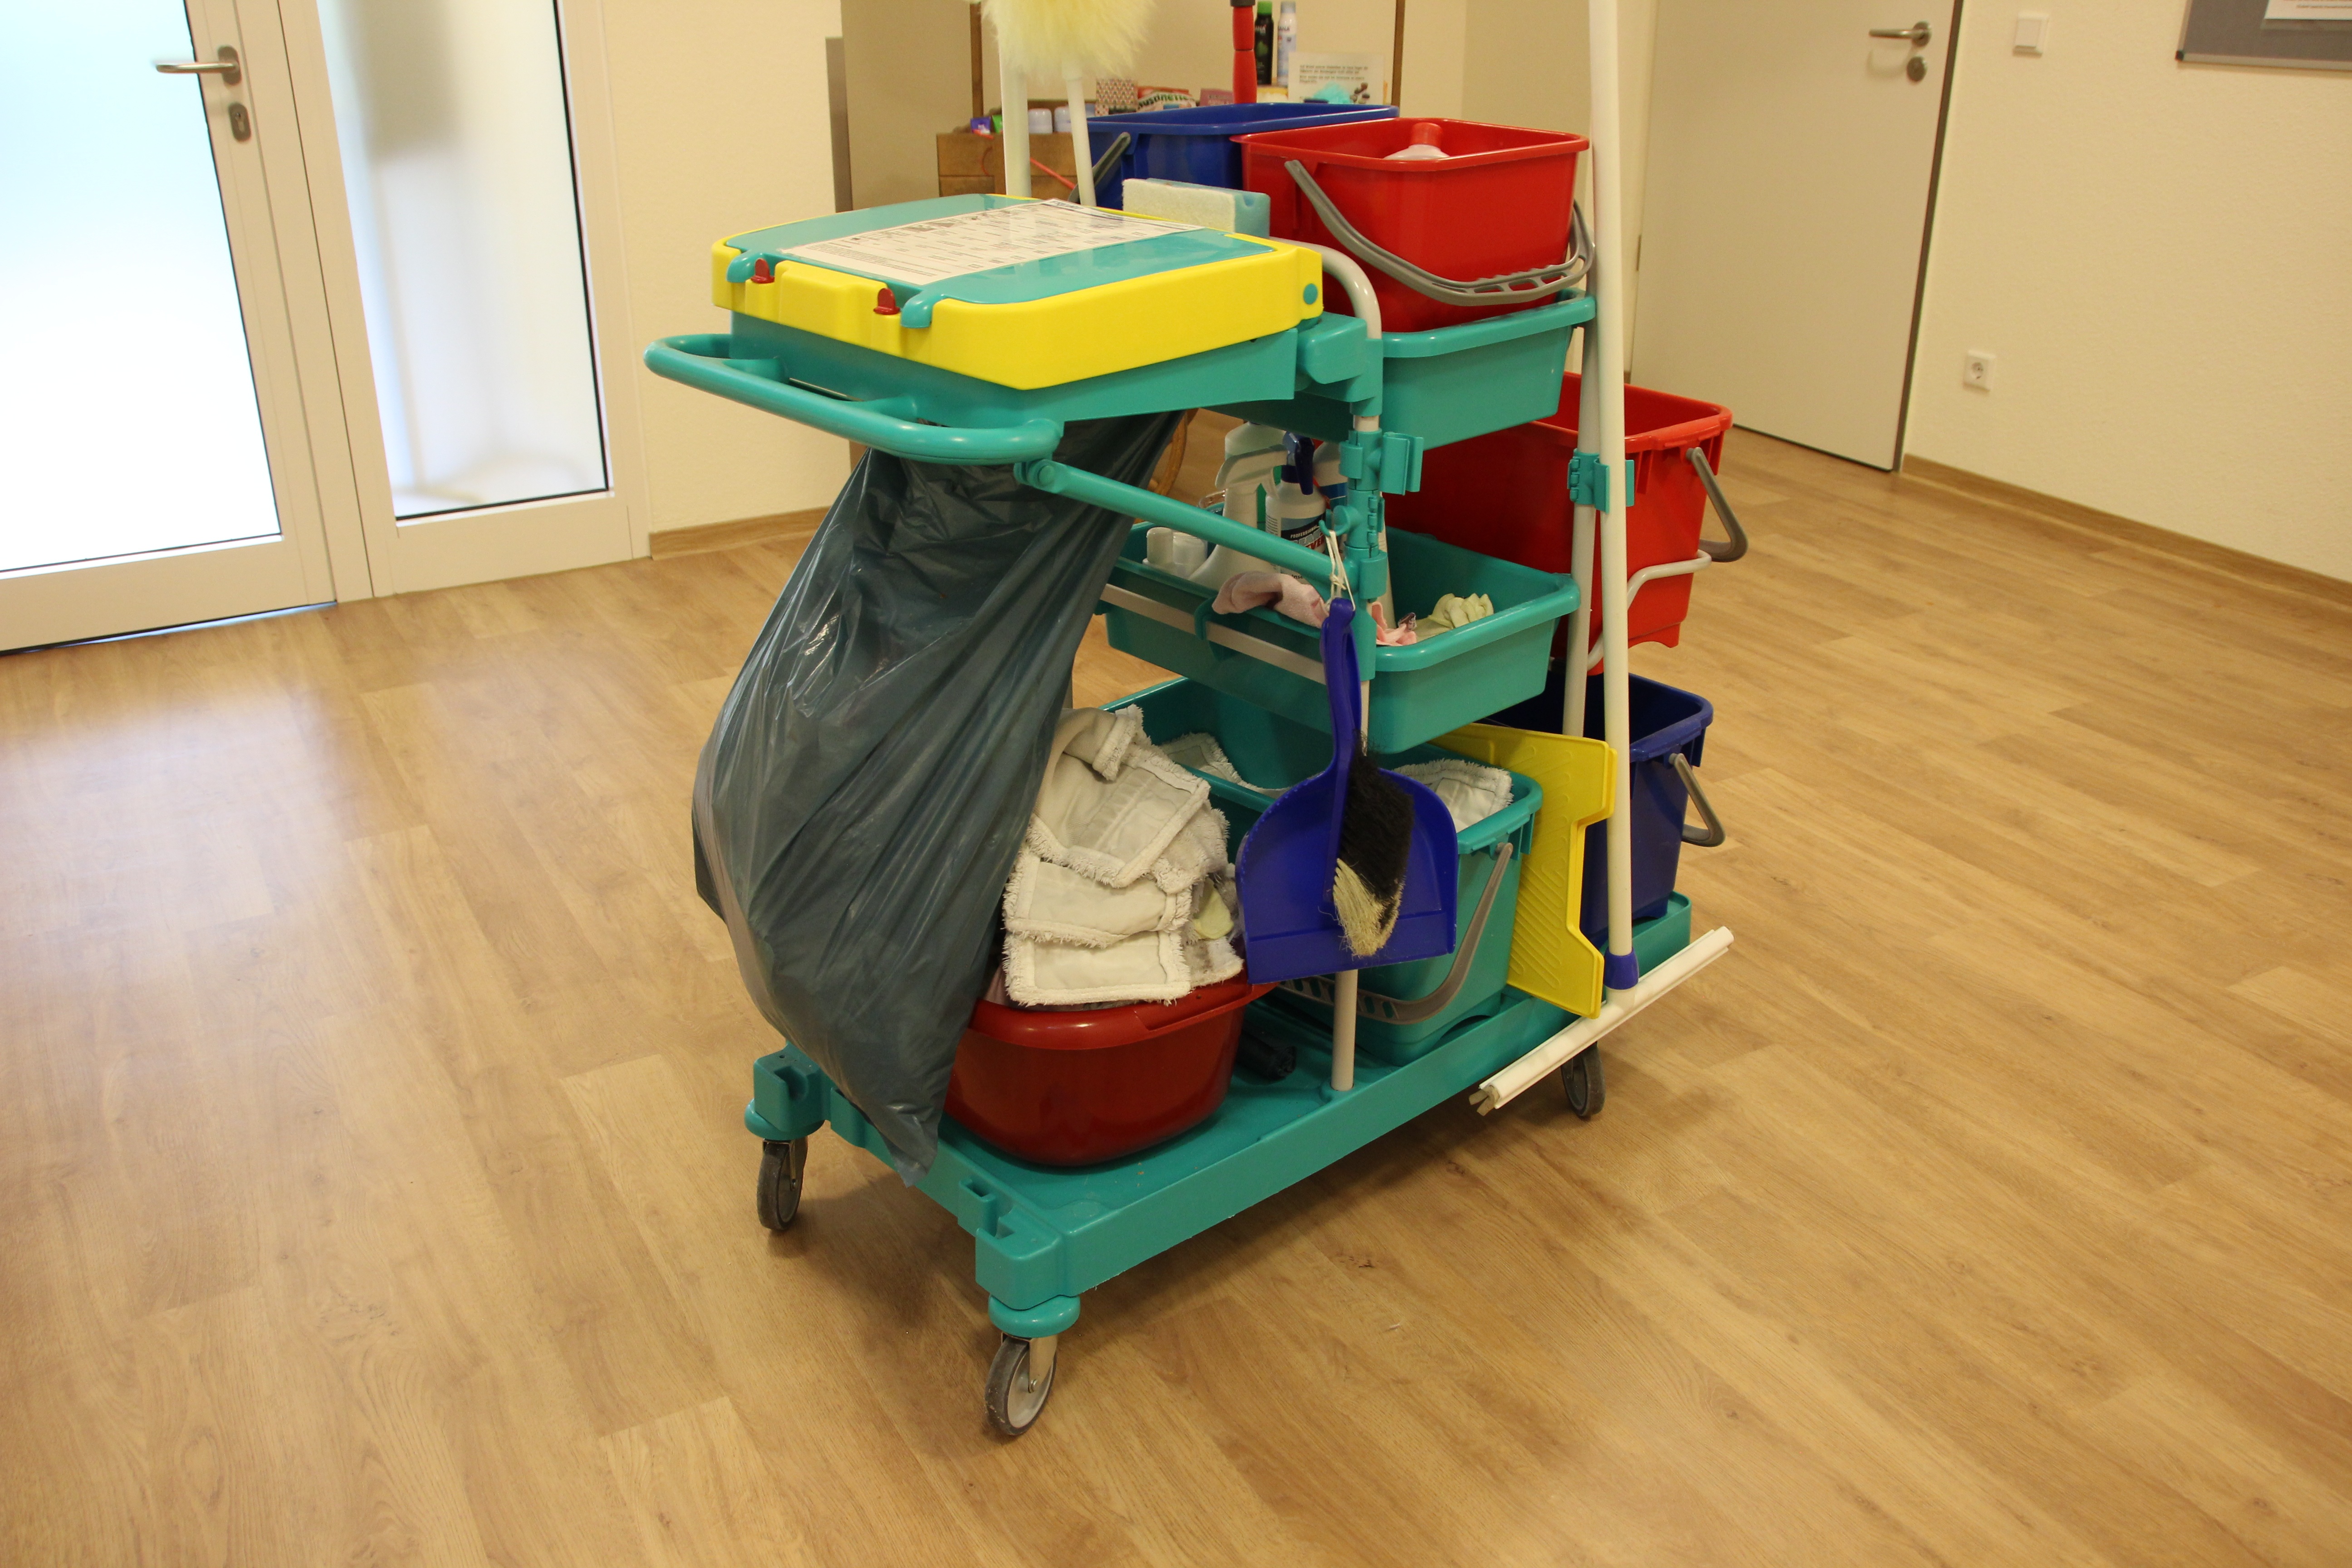
play, floor, clean, furniture, room, product, cleaning, dare, cleaning material, platewarmer, cleaning lady